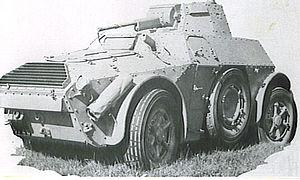
En 1940, l'Armée italienne recevait un nouveau modèle d'automitrailleuse : l'Autoblinda Modelo 40. Ce modèle fut amélioré en 1941 et 1943 donnant naissance aux AB41 et AB43. Ils connurent la Guerre du désert, les Balkans, et pour certains, le Front de l'Est.